Humanitarian situation during the war in Donbas

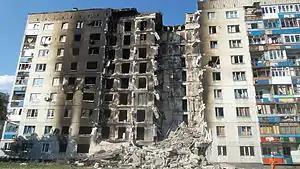
Damaged building in Lysychansk, 4 August 2014

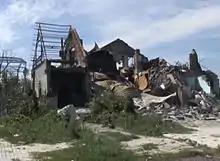
Destroyed house in Donbas, 22 July 2014

A report by the OHCHR released on 28 July 2014 said that based on "conservative estimates", at least 1,129 civilians had been killed since mid-April during the fighting, and that at least 3,442 had been wounded. Another OHCHR report, released on 20 November, estimated that the overall number of people killed in the conflict had risen to 4,317, and that at least 9,921 had been wounded.